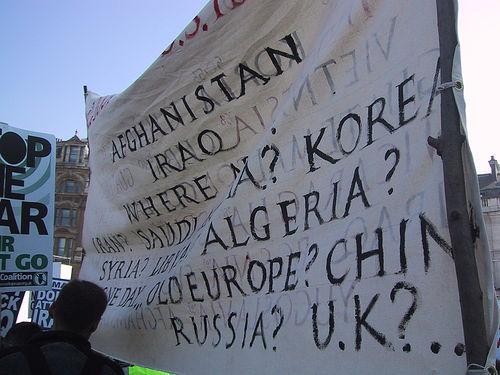
Weather: sun or clear